Unrolled linked list

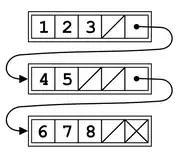
In this model, the maximum number of elements is 4 for each node.

In computer programming, an unrolled linked list is a variation on the linked list which stores multiple elements in each node. It can dramatically increase cache performance, while decreasing the memory overhead associated with storing list metadata such as references. It is related to the B-tree.